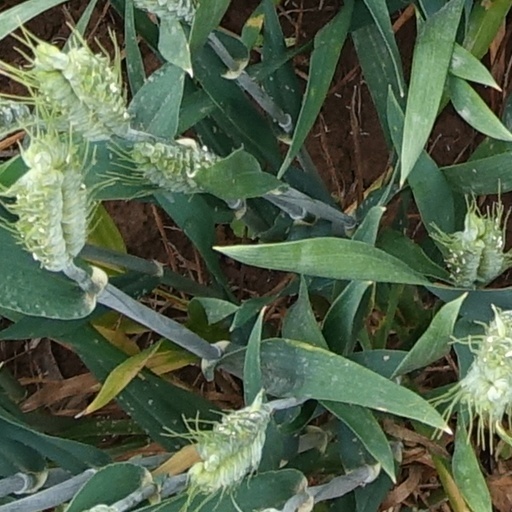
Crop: wheat